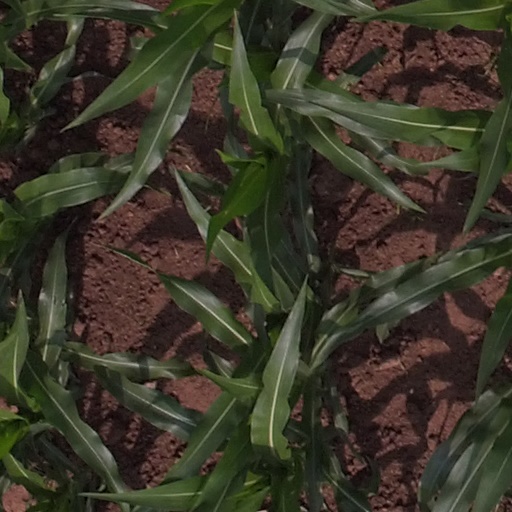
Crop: maize; corn